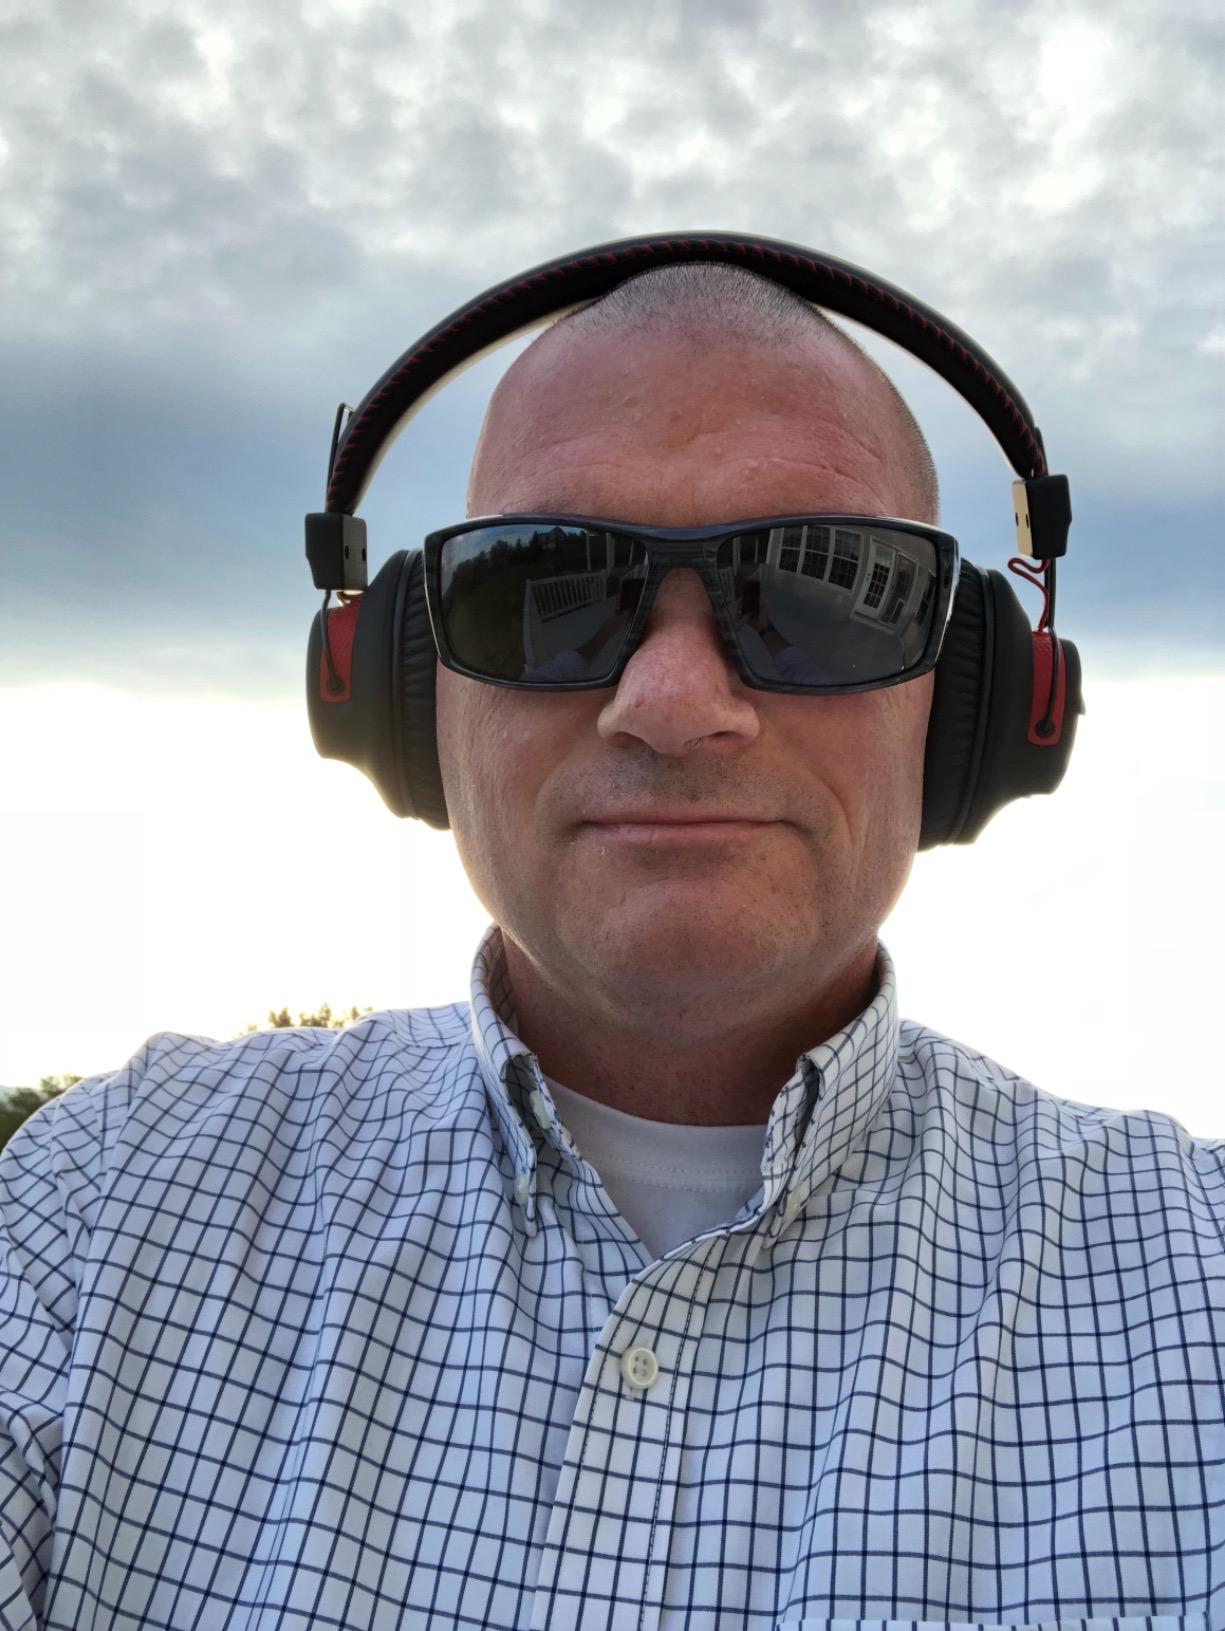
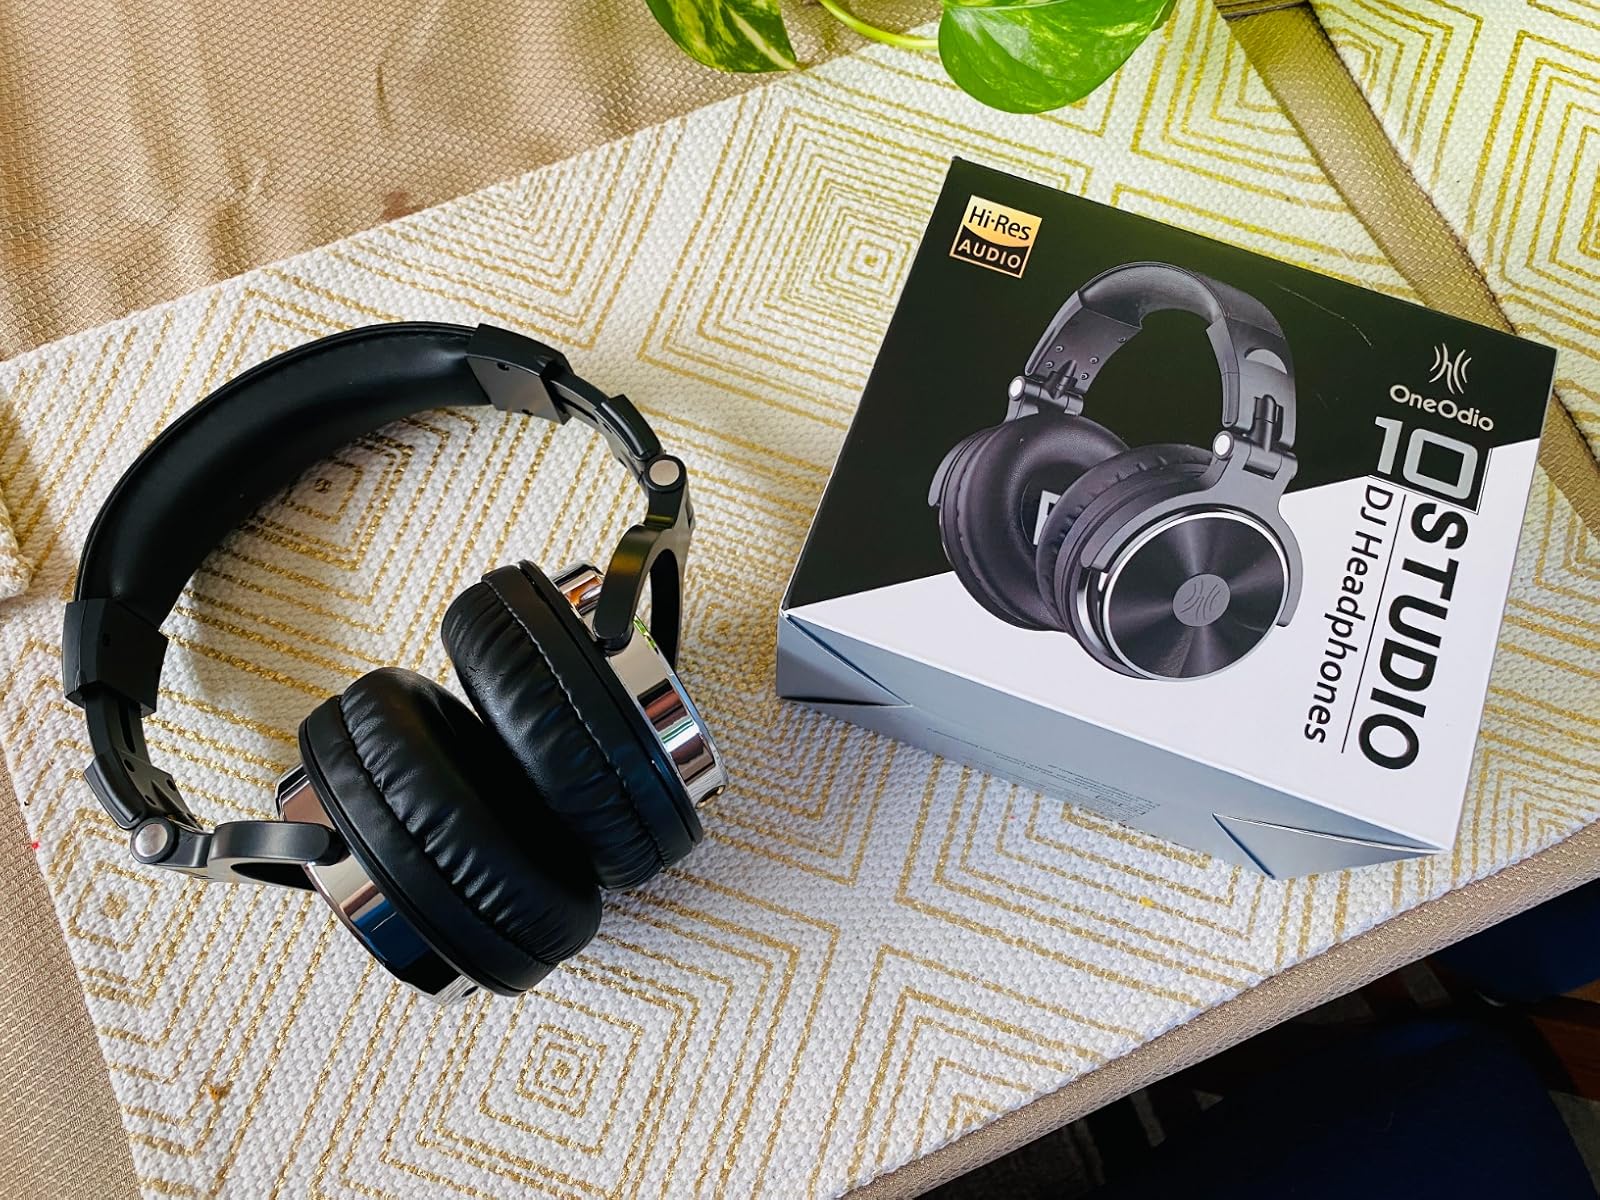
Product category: headphones
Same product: no